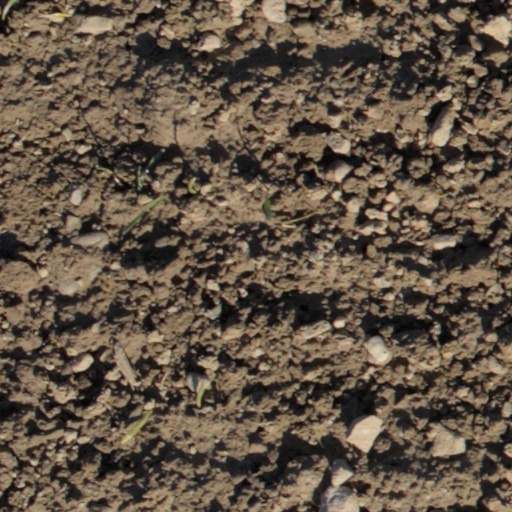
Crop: wheat